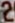
Number: 2